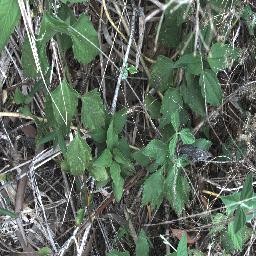
Label: siam_weed